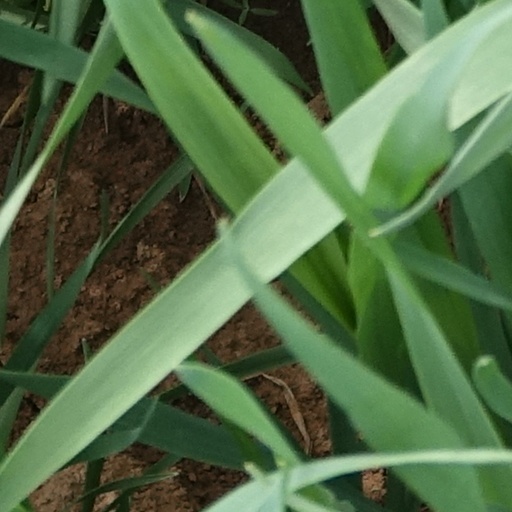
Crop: wheat